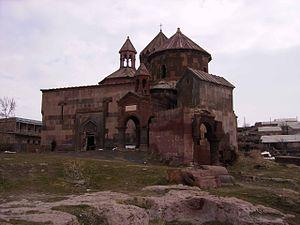
Le Shirak ou Chirak est un marz de l'Arménie situé au nord-ouest du pays, dont la capitale est Gyumri. Il est bordé à l'ouest par la Turquie, au nord par la Géorgie, à l'est par le marz de Lorri, et au sud par celui d'Aragatsotn.